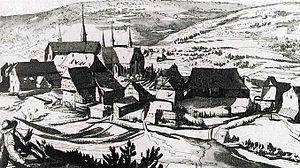
L’abbaye de Schönau est une ancienne abbaye cistercienne, située en Bade-Wurtemberg. Fondée au milieu du XIIᵉ siècle, elle est fermée par la Réforme en 1556 ; son église est détruite, mais le réfectoire est préservé ; il a été transformé en église paroissiale luthérienne.